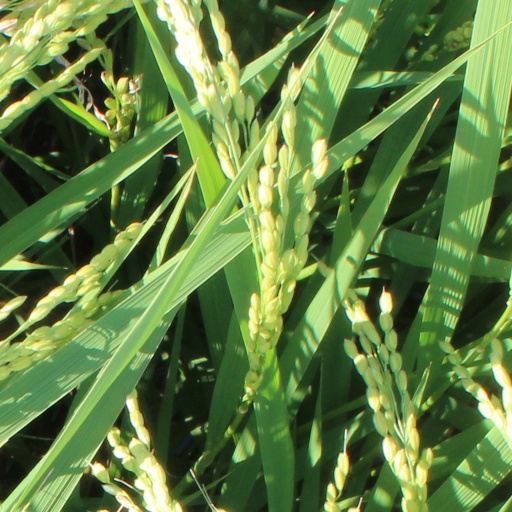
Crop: rice